Blutmai

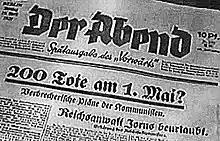
Headline of ('The Evening'), late edition of the SPD's , on 29 April 1929: "200 Dead on May 1? The Criminal Plans of the Communists"

On 30 April 1929, police traffic officers were attacked at various places in Berlin by members of the RFB and the Young Spartacus League, the children's and youth organisation of the KPD. On the same day leaflets appeared with the report that the ban on demonstrations on 1 May had been lifted, a report which was also spread by the Communist newspaper "Welt am Abend". While the ban on May Day demonstrations had been lifted in some parts of Prussia and the rest of Germany, Zörgiebel reaffirmed its validity for Berlin. The KPD stuck to its call for demonstrations, even "if Zörgiebel dares to shed workers' blood on 1 May". On 28 April, Zörgiebel used the SPD's "Vorwärts" to call for workers not to follow the KPD's announcements. He stated once again that the numerous bloody clashes in the past had forced him to ban demonstrations and that the KPD, by planning riots on Moscow's orders and being willing to accept many deaths, had contributed to the ban.